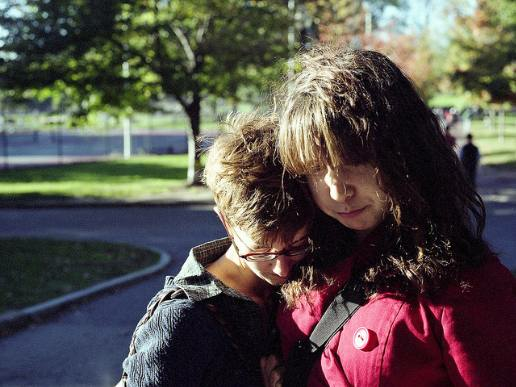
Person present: Yes